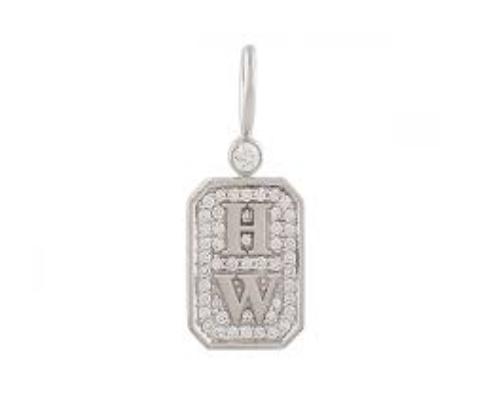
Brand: Harry Winston-2
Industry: Clothes